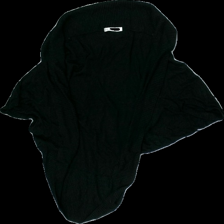
View: front
Type: Cardigan
Category: Ladies
Brand: Stockhlm
Colors: Black
Material: 100% Viscose
Cut: Regular
Size: S
Season: All
Price range: 50-100
Recommended usage: Reuse